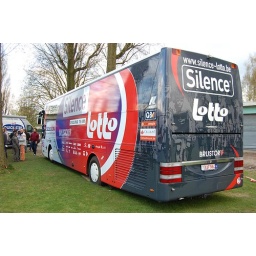
De ploegbus van de onfortuinlijke wielerploeg Silence-Lotto. De bus zit vast in de modder.